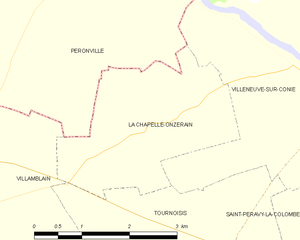
La Chapelle-Onzerain est une commune française, située dans le département du Loiret en région Centre-Val de Loire.